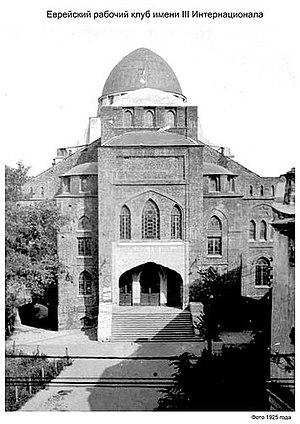
L’histoire des Juifs à Kharkiv commence il y a plus de trois cents ans. Une petite communauté juive est fondée à Kharkiv dans les années 1780, mais celle-ci ne prendra réellement son essor que lorsque les Juifs auront l'autorisation de s'installer en dehors de la Zone de Résidence. En 1939, la ville compte près de 135 000 Juifs. La plupart réussissent à fuir avant l'arrivée des Allemands. Les 15 000 Juifs restés sur place seront abattus fin 1941-début 1942.